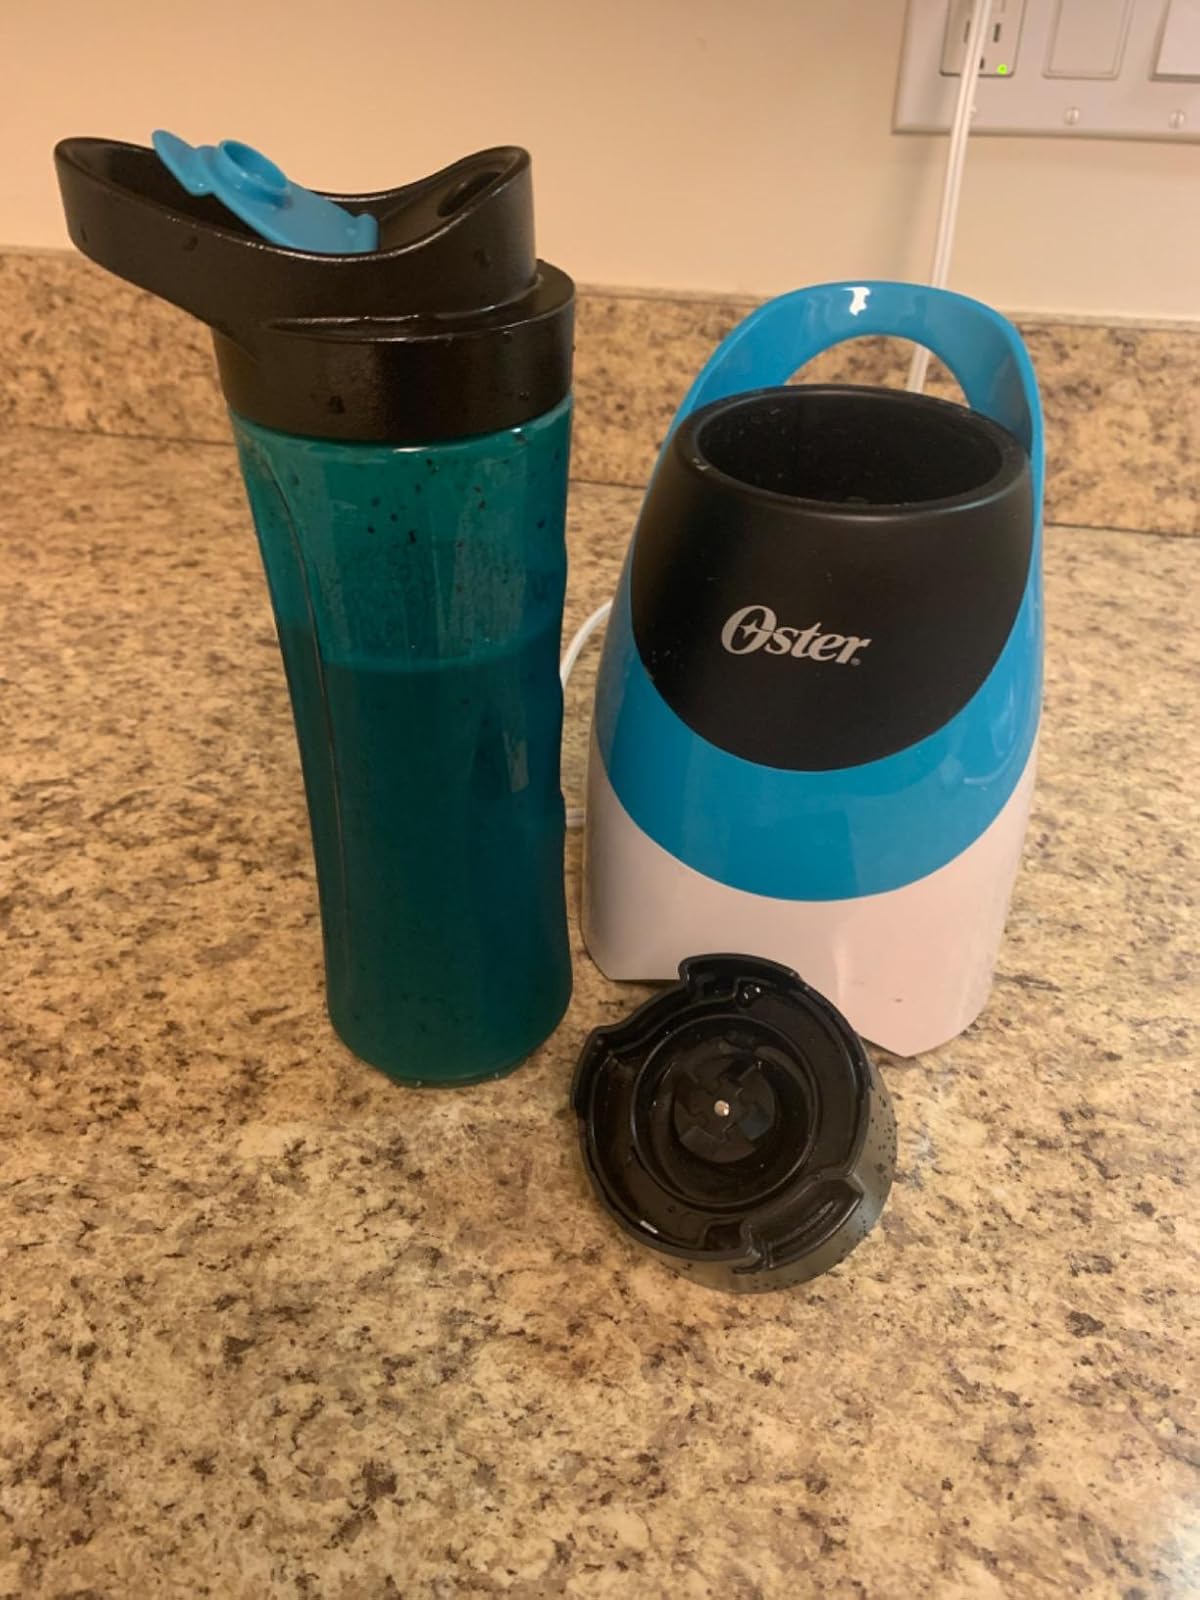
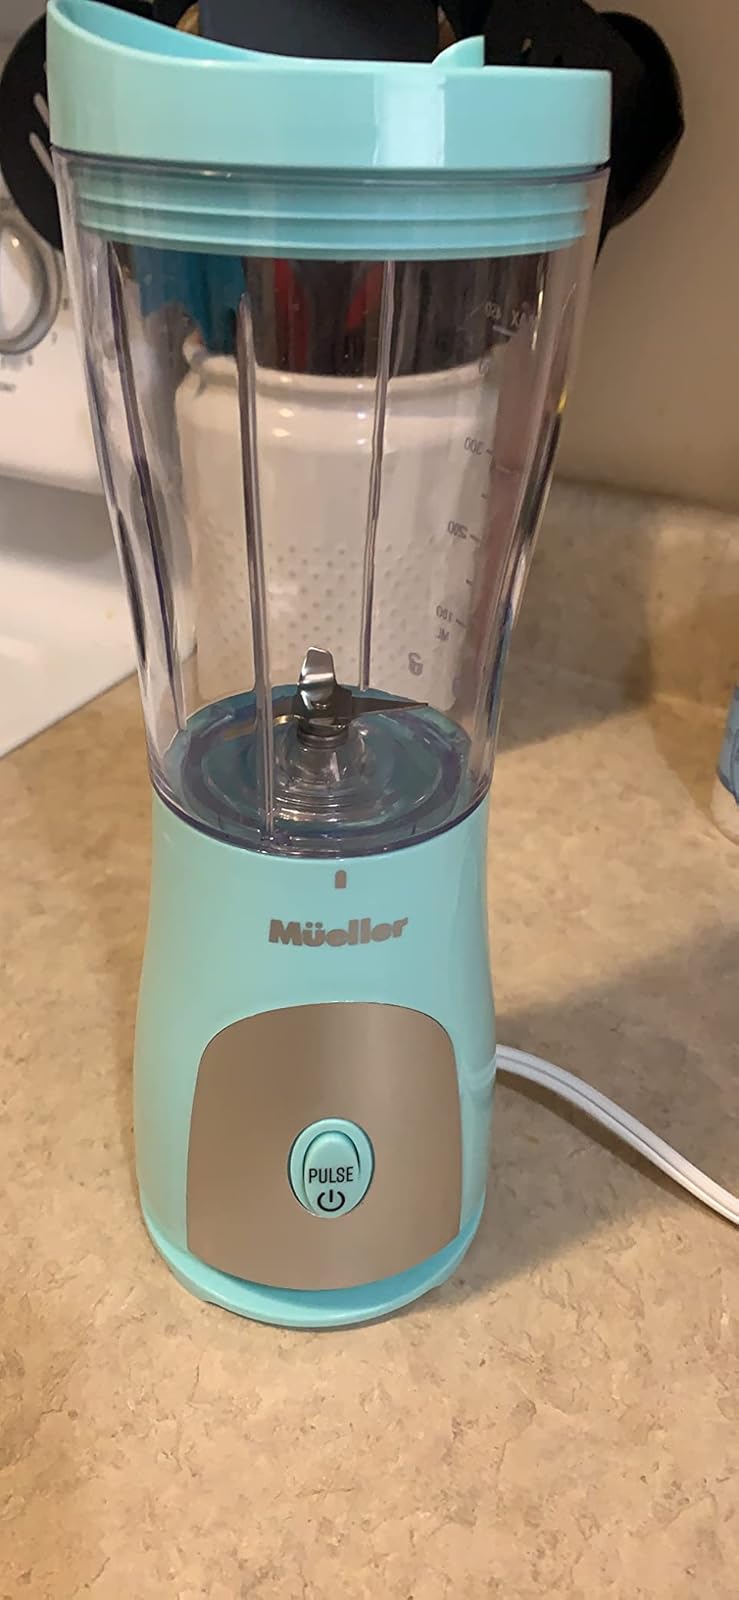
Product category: items_blender
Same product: no